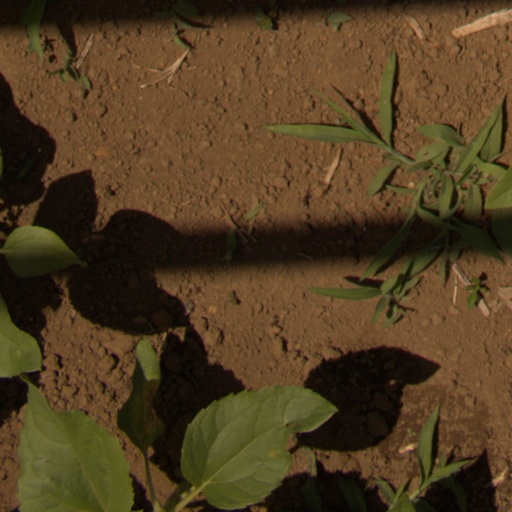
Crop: Jerusalem artichoke